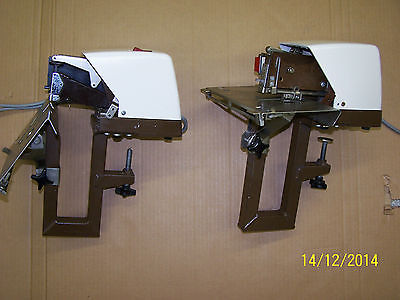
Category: stapler